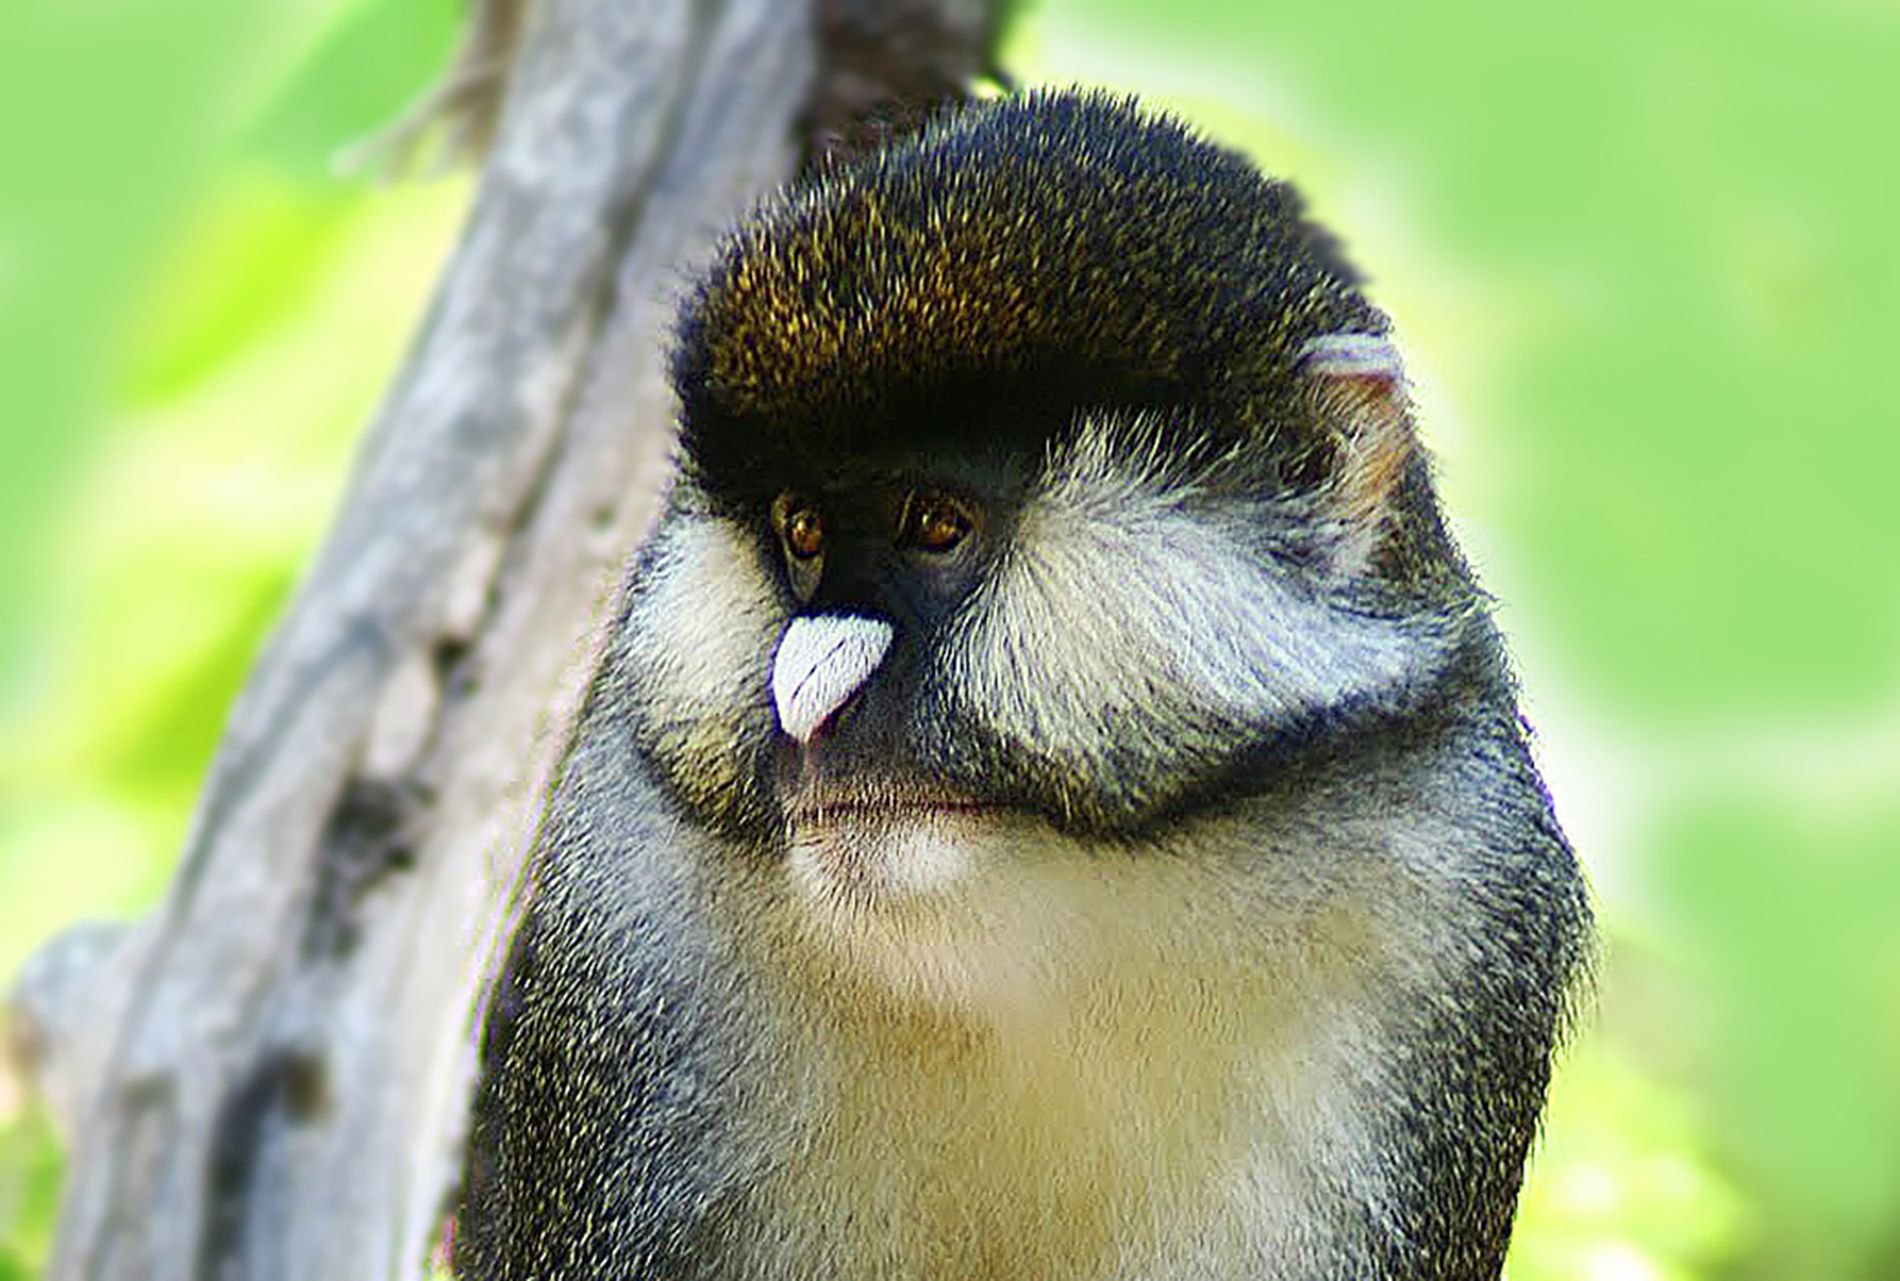
A Schmidt's red-tailed monkey
A Schmidt's red-tailed monkey looking to the left side and a tree branch in the background.
A landscape photo captured by close-up zoom given a Schmidt's red-tailed monkey with a black and white color with a brown color tree branch and a green color palette blurry background. It shows the beauty of the monkey with its details in the wild.
Labels: Animal, Mammal, Monkey, Wildlife, Baboon, Schmidt's red-tailed monkey, Tree branch, Blurry background
Camera: Canon Canon EOS DIGITAL REBEL XT
Aperture: F5.6
Exposure: 1/45 sec
ISO: 100
Focal length: 300.0 mm